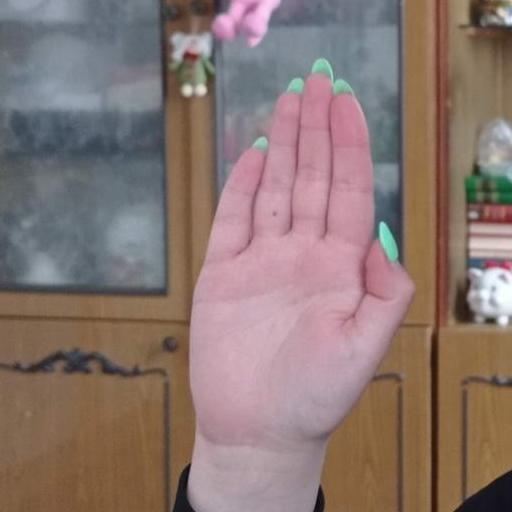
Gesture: stop